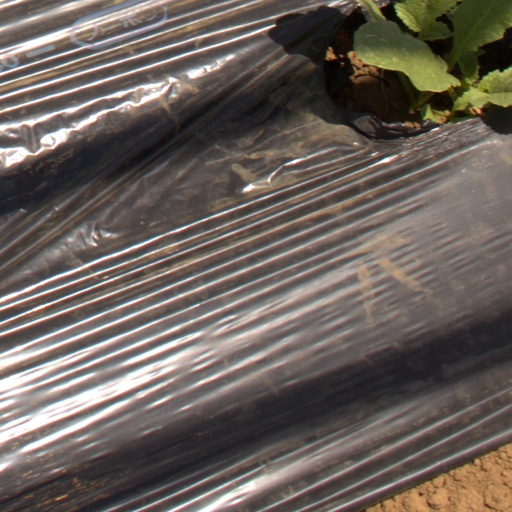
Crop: Jerusalem artichoke